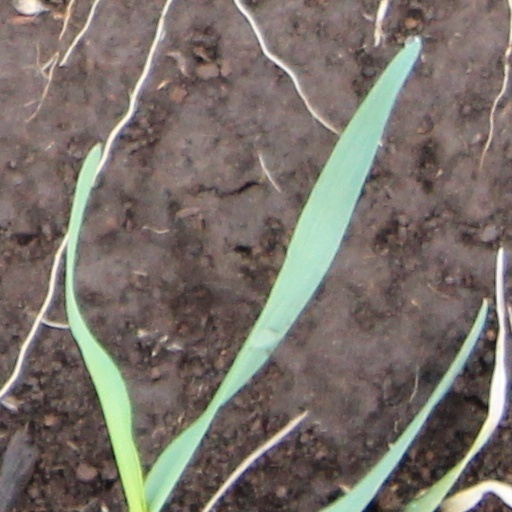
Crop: wheat